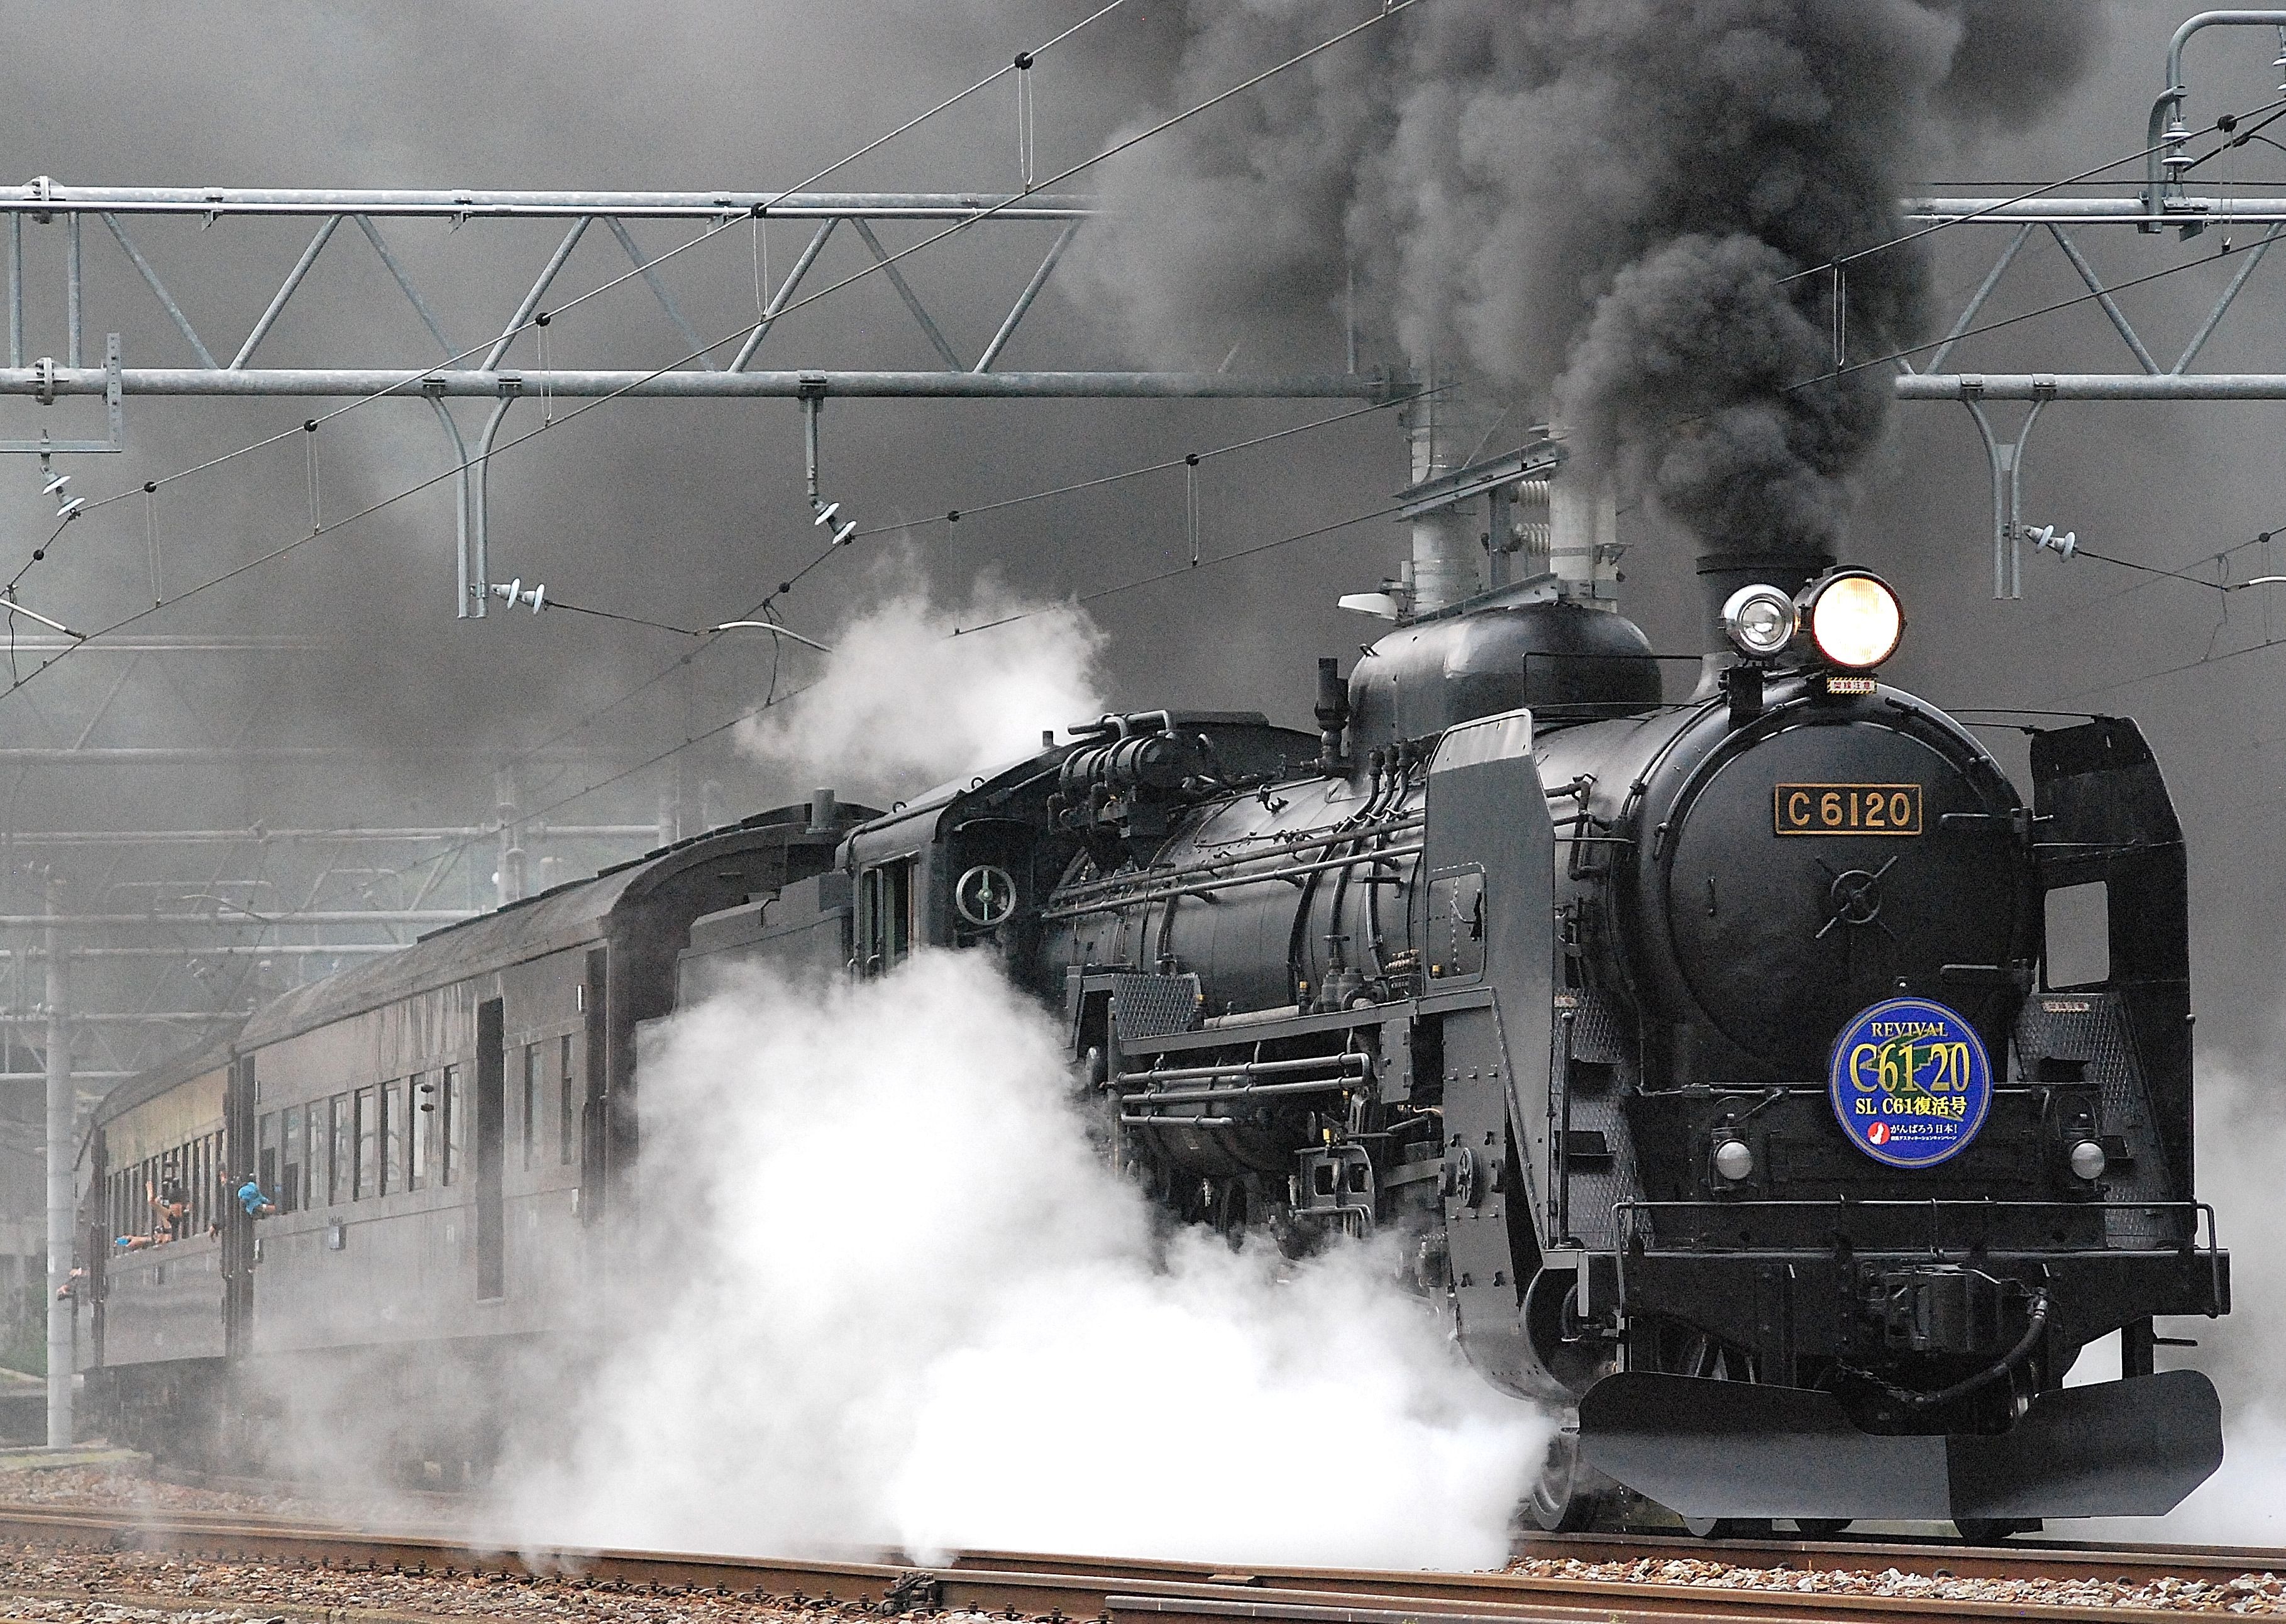
railway, railroad, train, smoke, travel, transportation, transport, vehicle, locomotive, steam engine, rail transport